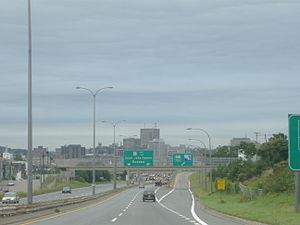
La route 1 est autoroute du sud du Nouveau-Brunswick. Elle relie sur 239 kilomètres la frontière canado-américaine à Saint-Stephen à River Glade où elle se fusionne avec la route 2 en direction de Moncton.